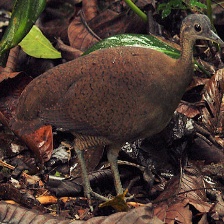
Species: GREAT TINAMOU
Scientific name: TINAMUS MAJOR